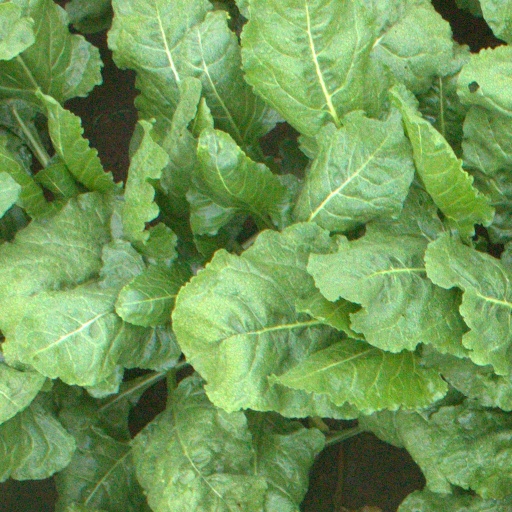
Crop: sugar beet